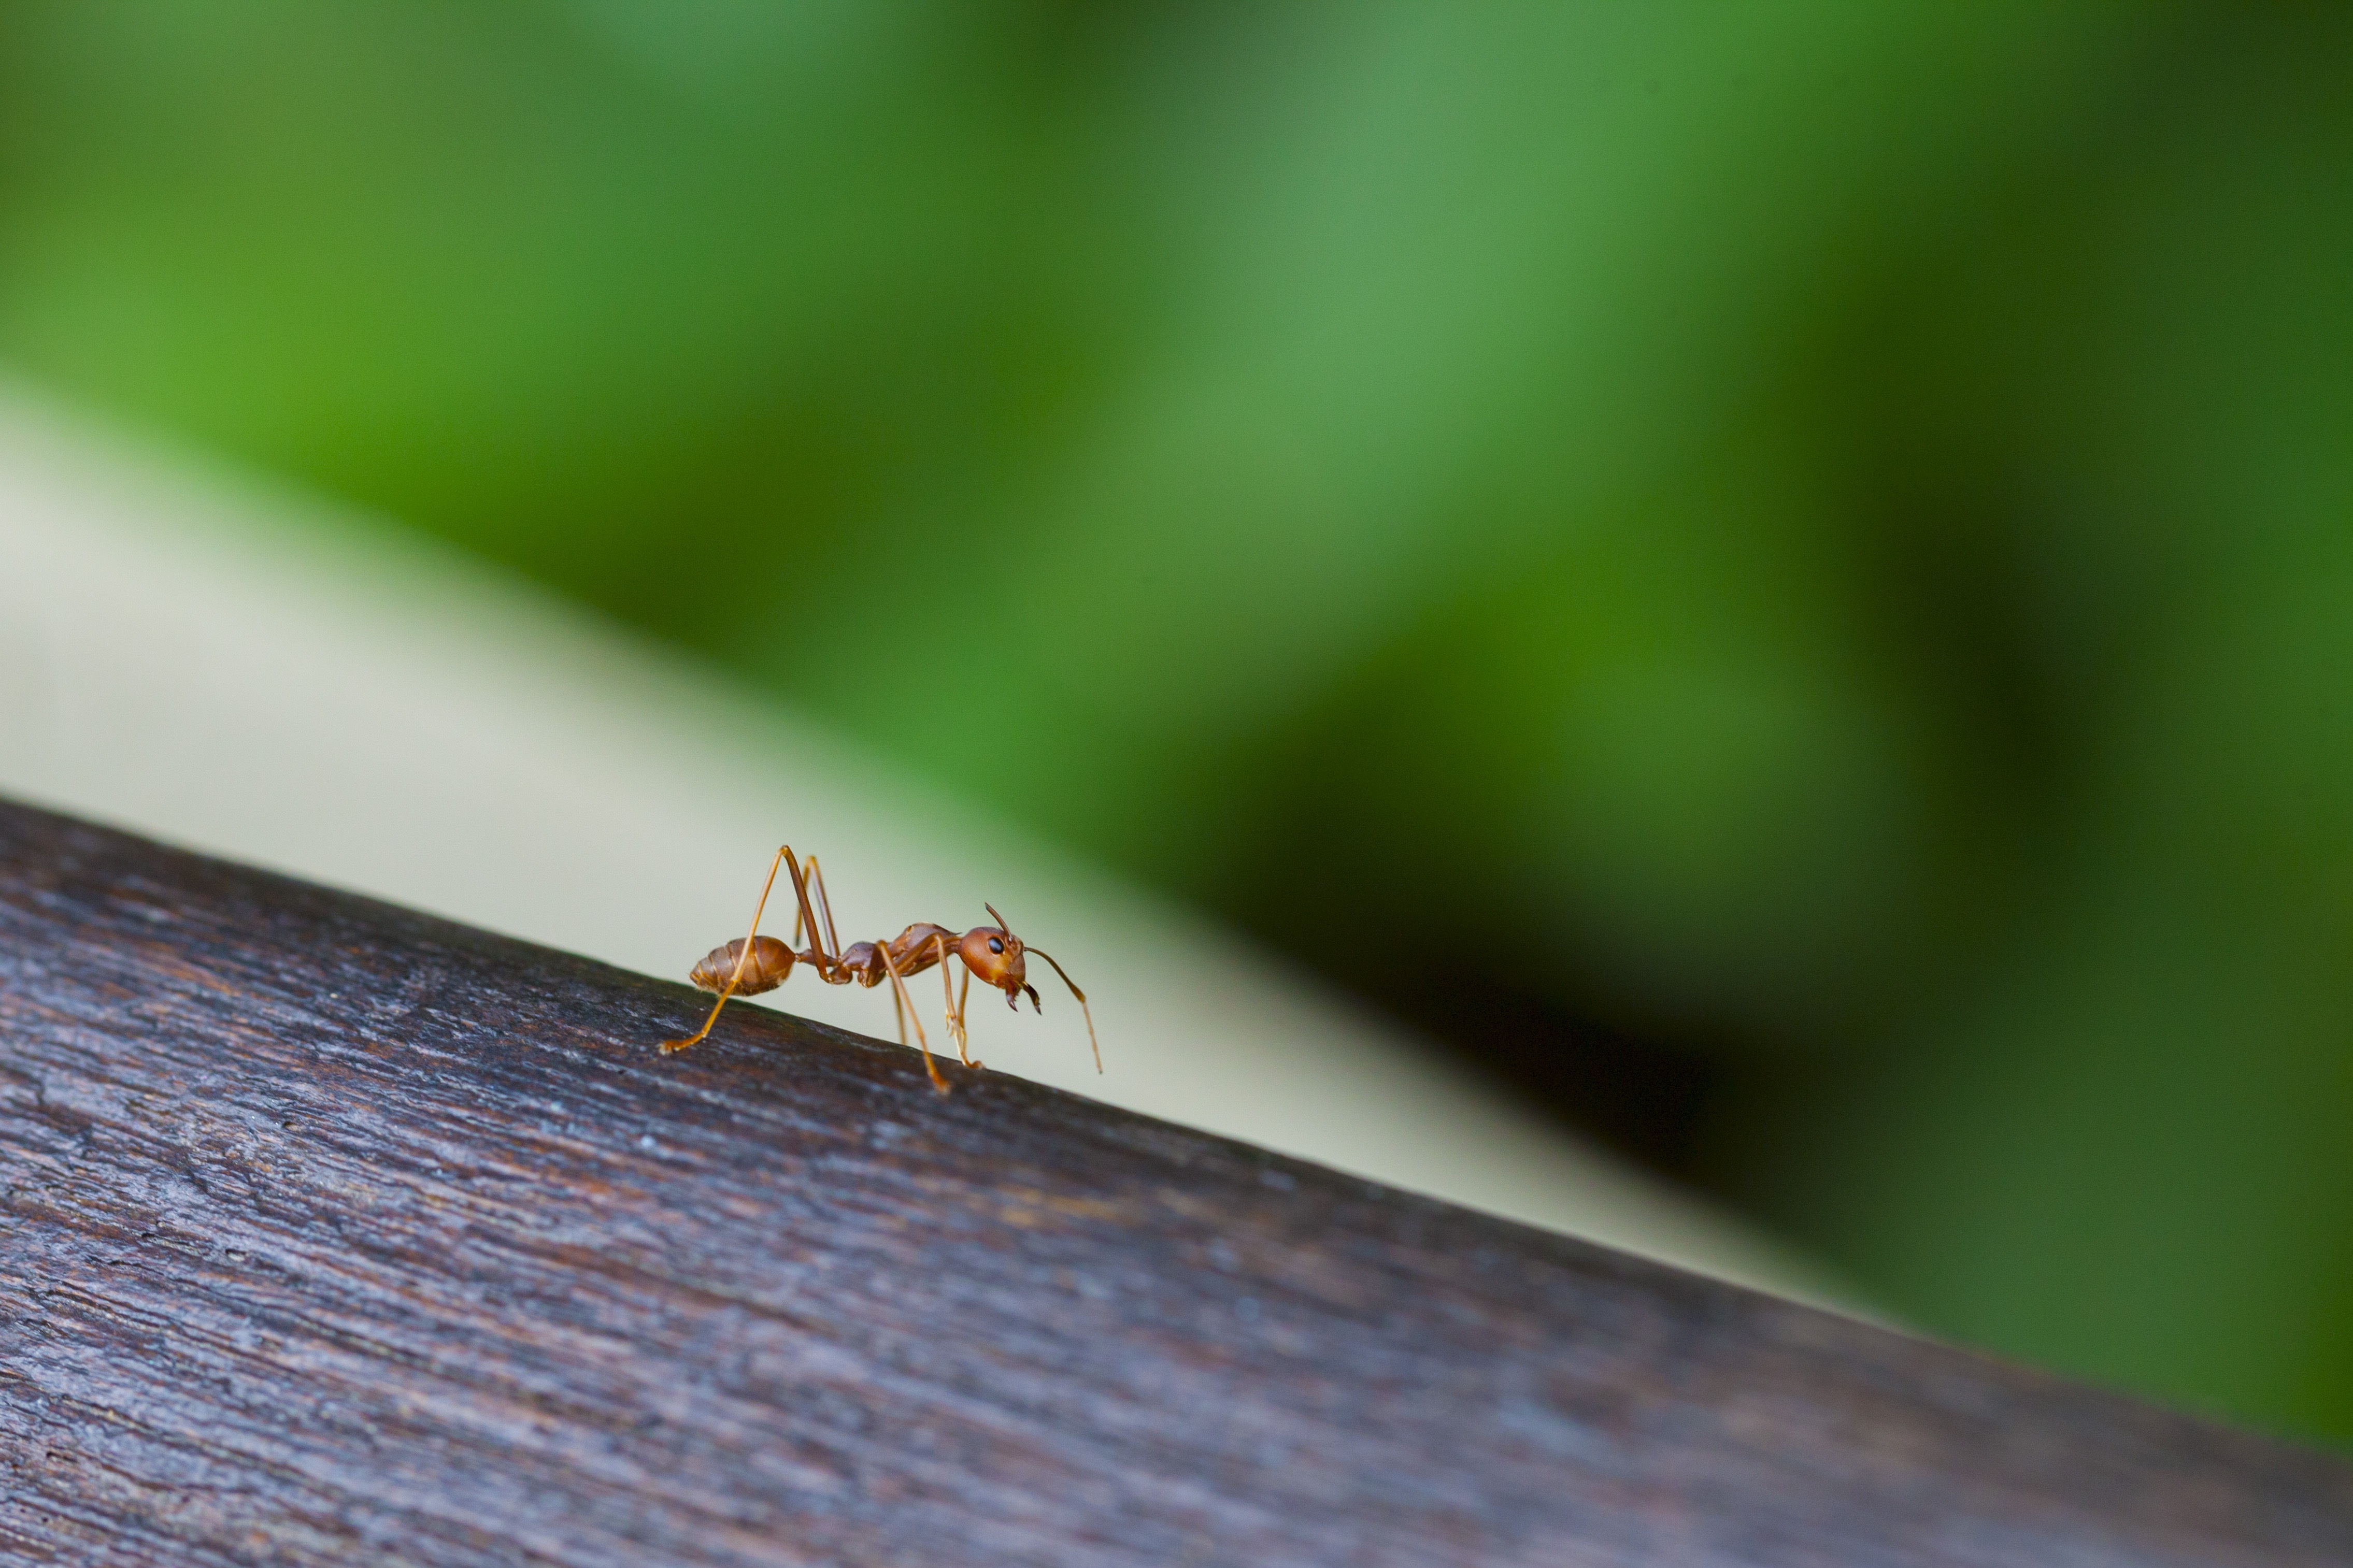
nature, photography, leaf, green, insect, fauna, invertebrate, close up, ant, macro photography, arthropod, plant stem